James Lee House (239 Adams Avenue, Memphis)

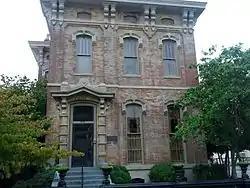
The James Lee House in 2012

The James Lee House is a historic house in Memphis, Tennessee, U.S.. It was built circa 1869 for James Lee, Sr., the founder of a river steamboat company and an iron works. It was later inherited by his son, James Lee, Jr., a maritime attorney. It has been listed on the National Register of Historic Places since October 2, 1978.